Rairangpur

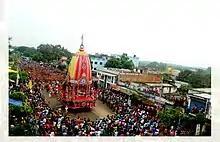
The Rairangpur Ratha Jatra

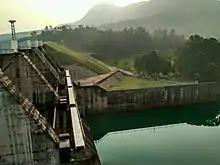
Suleipat Dam

Cricket is the most widely played sport in the village. "Deepak Kumar Memorial (DKM)", Mahuldiha organizes a cricket tournament every year. Being the most popular cricket tournament here, teams of different parts of the state and nearby participate and perform their talent. Likewise, "Rairangpur Premier League (RPL)" is also organized at Kacheri Stadium (Rairangpur Stadium).